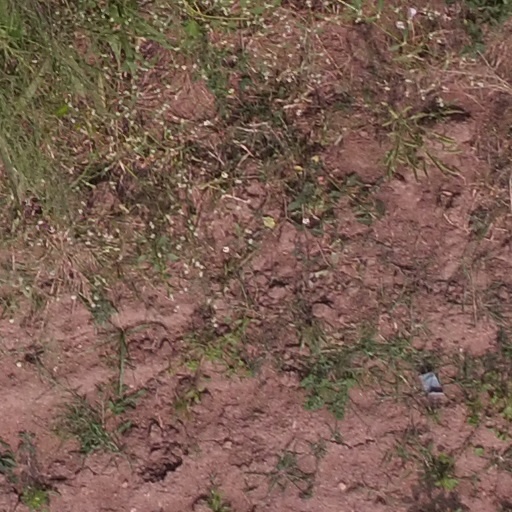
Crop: maize; corn